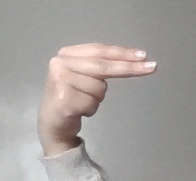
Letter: ain